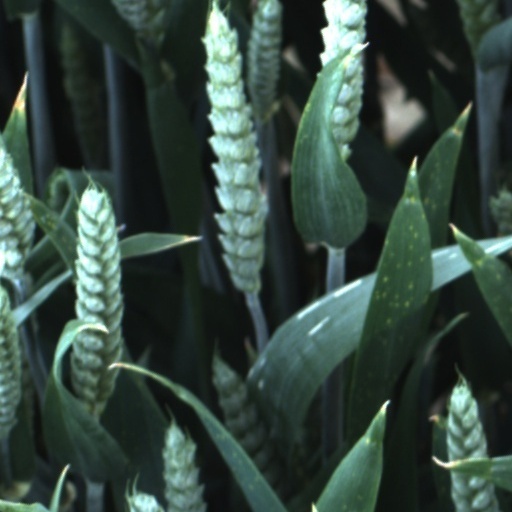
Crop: wheat